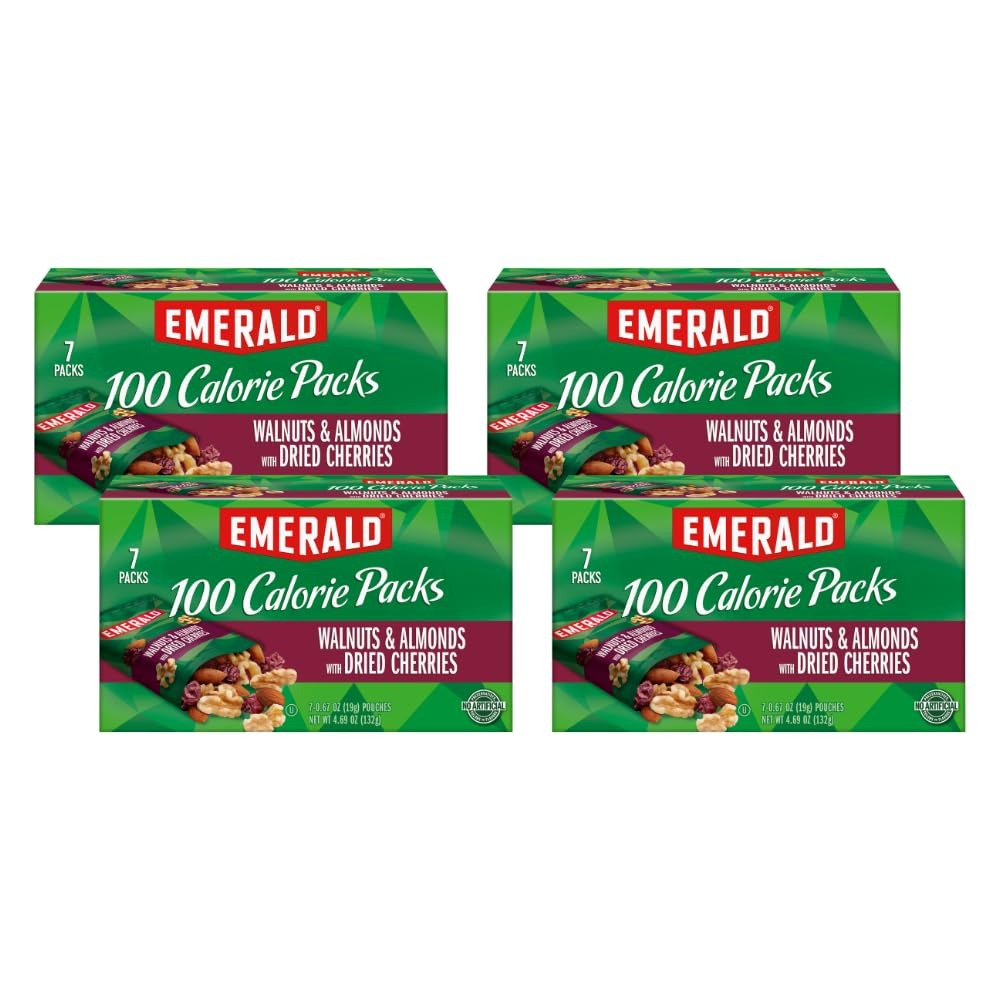
Item Name: Emerald Nuts Walnuts & Almonds with Dried Cherries, 100 Calorie Pack, 4.69 OZ (Pack of 4)
Bullet Point 1: 100-CALORIE PACKS: Made from a blend of walnuts and almonds with dried cherries, these individually portioned snacks from Emerald Nuts bring a burst of flavor!
Bullet Point 2: ONLY THE GOOD STUFF: We source only the tastiest, highest-quality nuts! They are Kosher Certified, non-GMO, and contain no synthetic colors.
Bullet Point 3: A NUTRITIOUS CHOICE: Whole almonds and walnuts (product contains fruit as well) help fuel your day! Nuts (product contains fruit as well) are the ideal on-the-go, read-to-eat, travel-friendly snack for kids and adults.
Bullet Point 4: TAKE THEM TO GO: Convenient individual packs easily fit in a lunch box, backpack, or purse, meaning you can satisfy your nut (product contains almonds and cherries) craving wherever your day takes you.
Bullet Point 5: NUTTY SATISFACTION: Our secret is in our distinct taste that each nut provides. Bring these along for a snack or lunch at work, school or home! Great for snacking, these are a must-have for the pantry!
Product Description: Made from a blend of walnuts and almonds with dried cherries, these individually portioned snacks from Emerald Nuts bring a burst of flavor! We source only the tastiest, highest-quality nuts! They are Kosher Certified, non-GMO, and contain no synthetic colors. Whole almonds and walnuts (product contains fruit as well) help fuel your day! Nuts (product contains fruit as well) are the ideal on-the-go, read-to-eat, travel-friendly snack for kids and adults.
Value: 18.76
Unit: Ounce

Price: 11.93